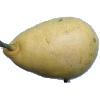
Label: Pear 2